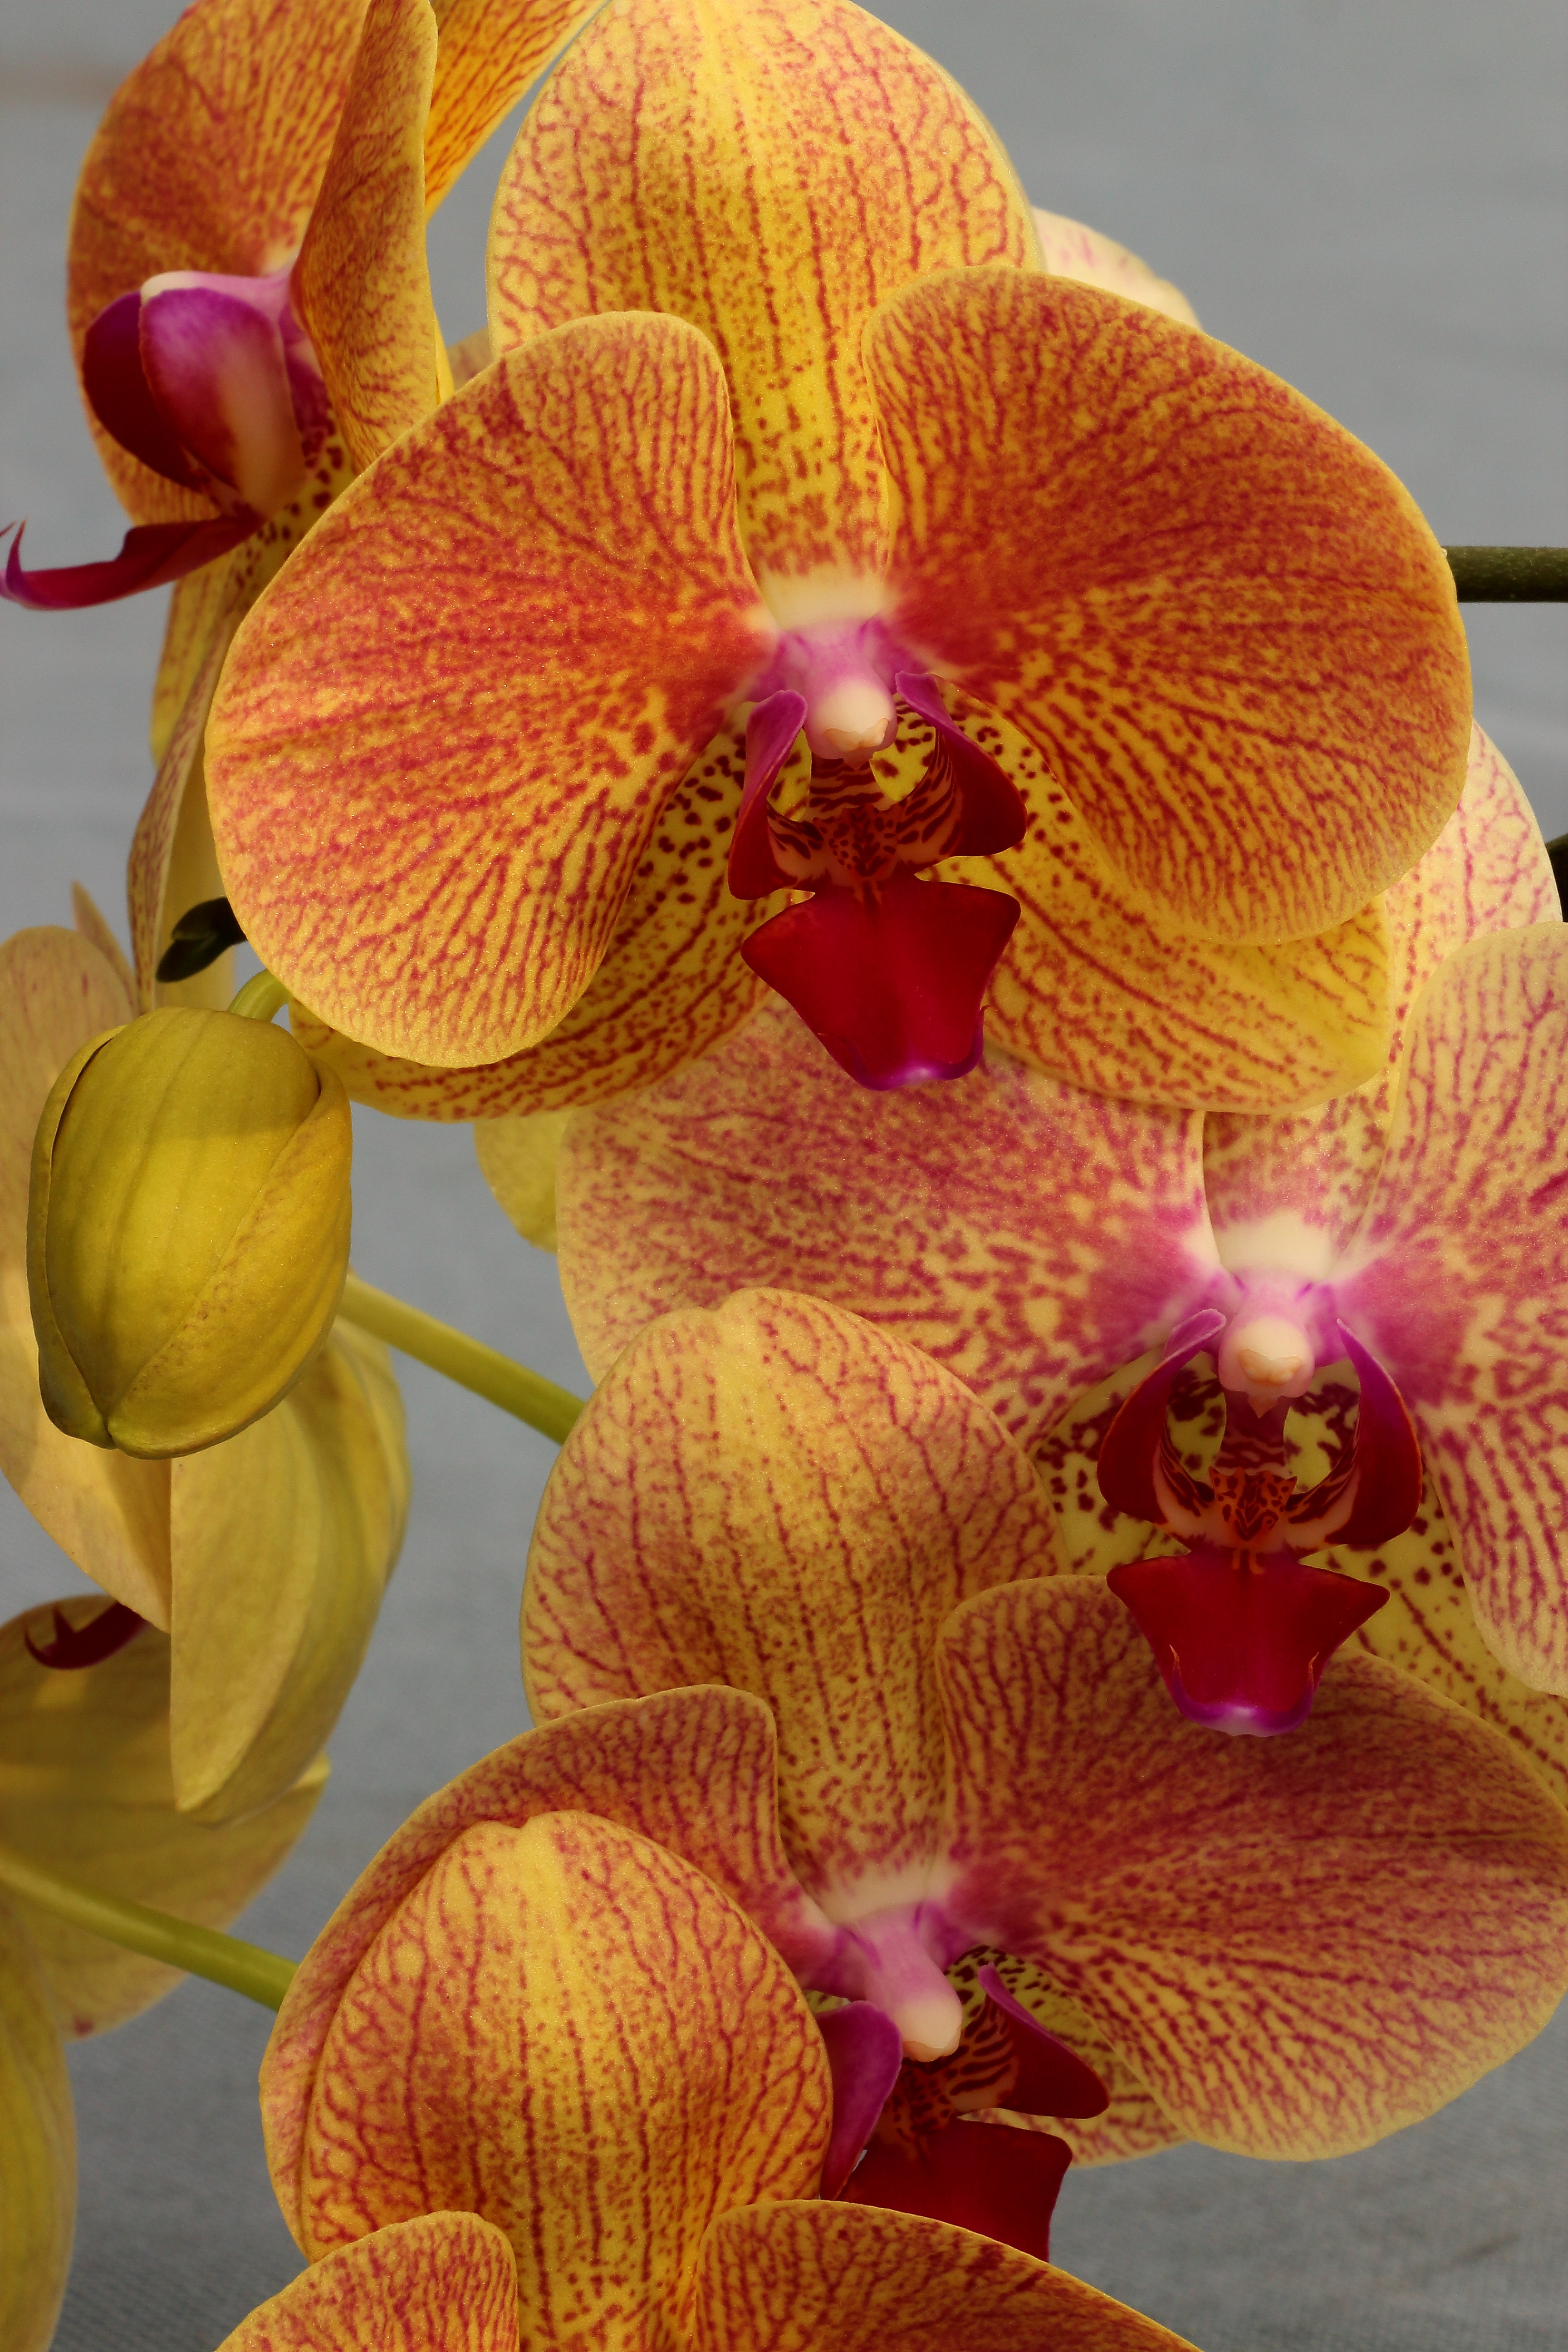
blossom, plant, flower, petal, bloom, botany, yellow, close, flora, orchid, eye, organ, phalaenopsis, macro photography, flowering plant, orchid flower, orchid blossom, land plant, moth orchid